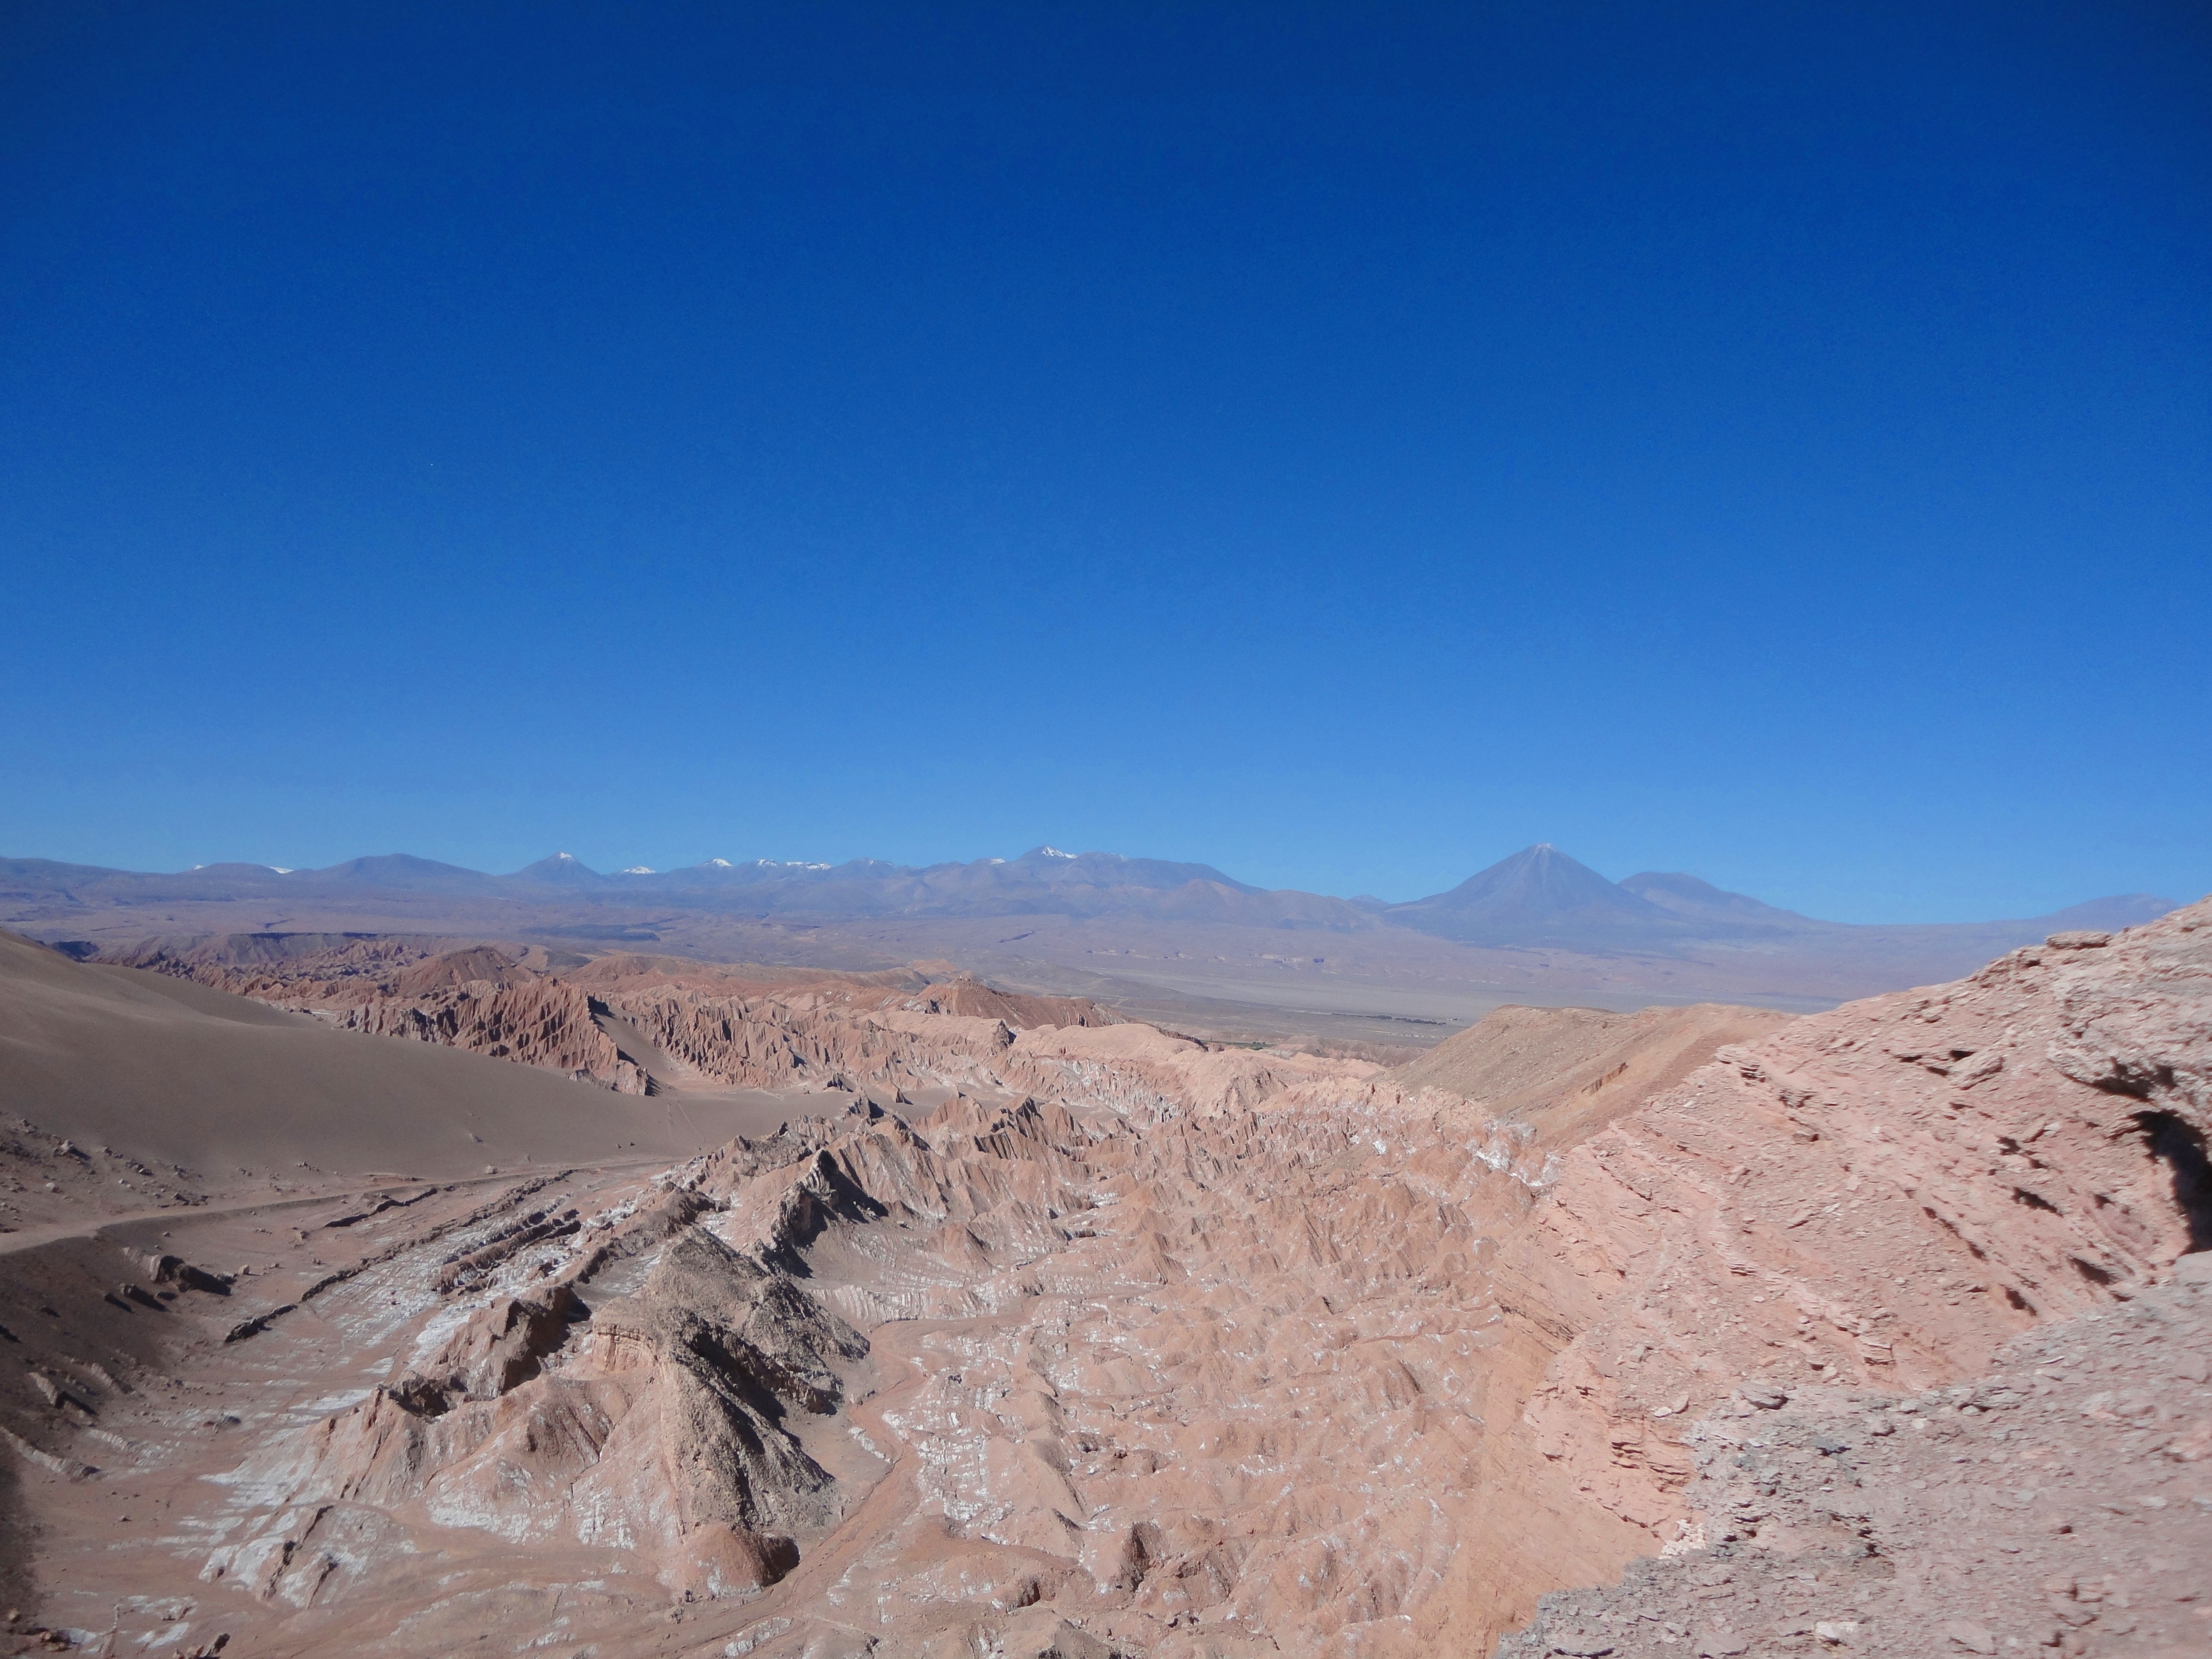
landscape, wilderness, mountain, sky, sun, desert, valley, mountain range, summer, travel, dry, cliff, volcano, blue, freedom, ridge, chile, geology, mountains, badlands, hot, outlook, plateau, south america, enjoy, wadi, landform, atacama desert, natural environment, geographical feature, aeolian landform, mountainous landforms